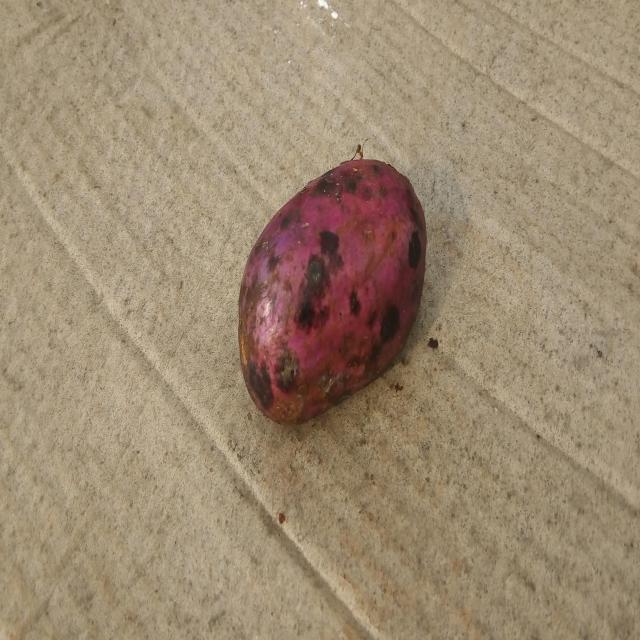
Plum grade: spotted